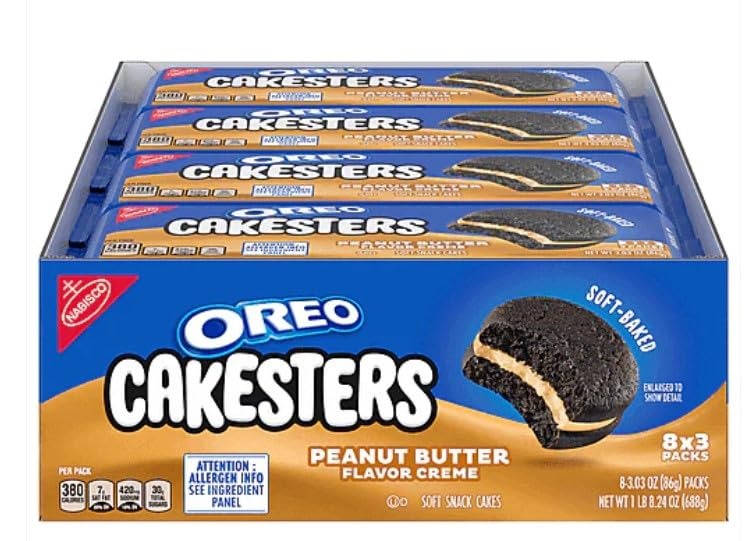
Item Name: Oreo Cakesters Peanut Butter Creme 24 Count
Value: 24.24
Unit: Ounce

Price: 3.98